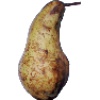
Label: pear_abate